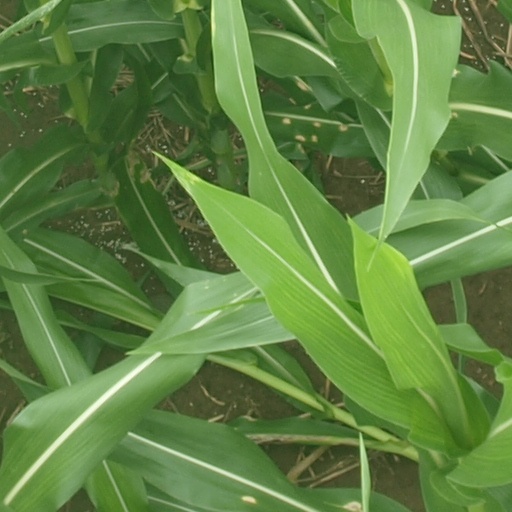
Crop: maize; corn